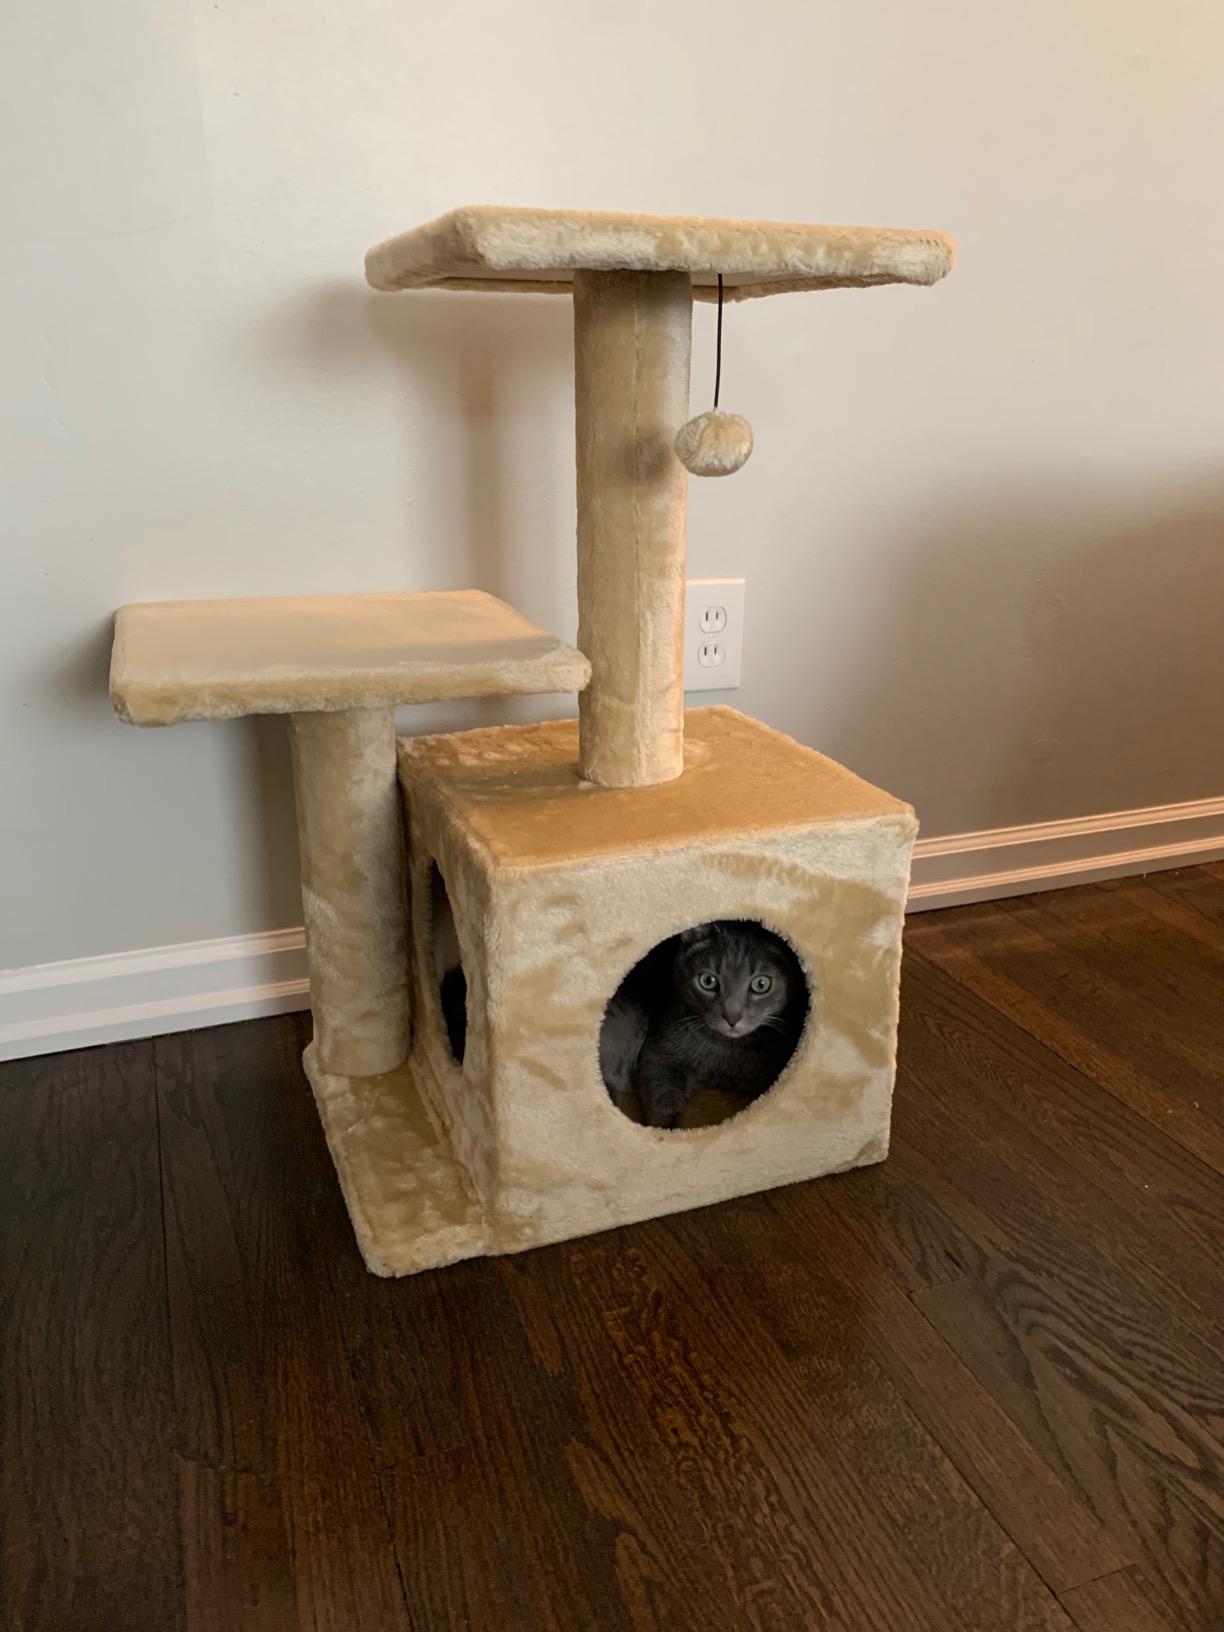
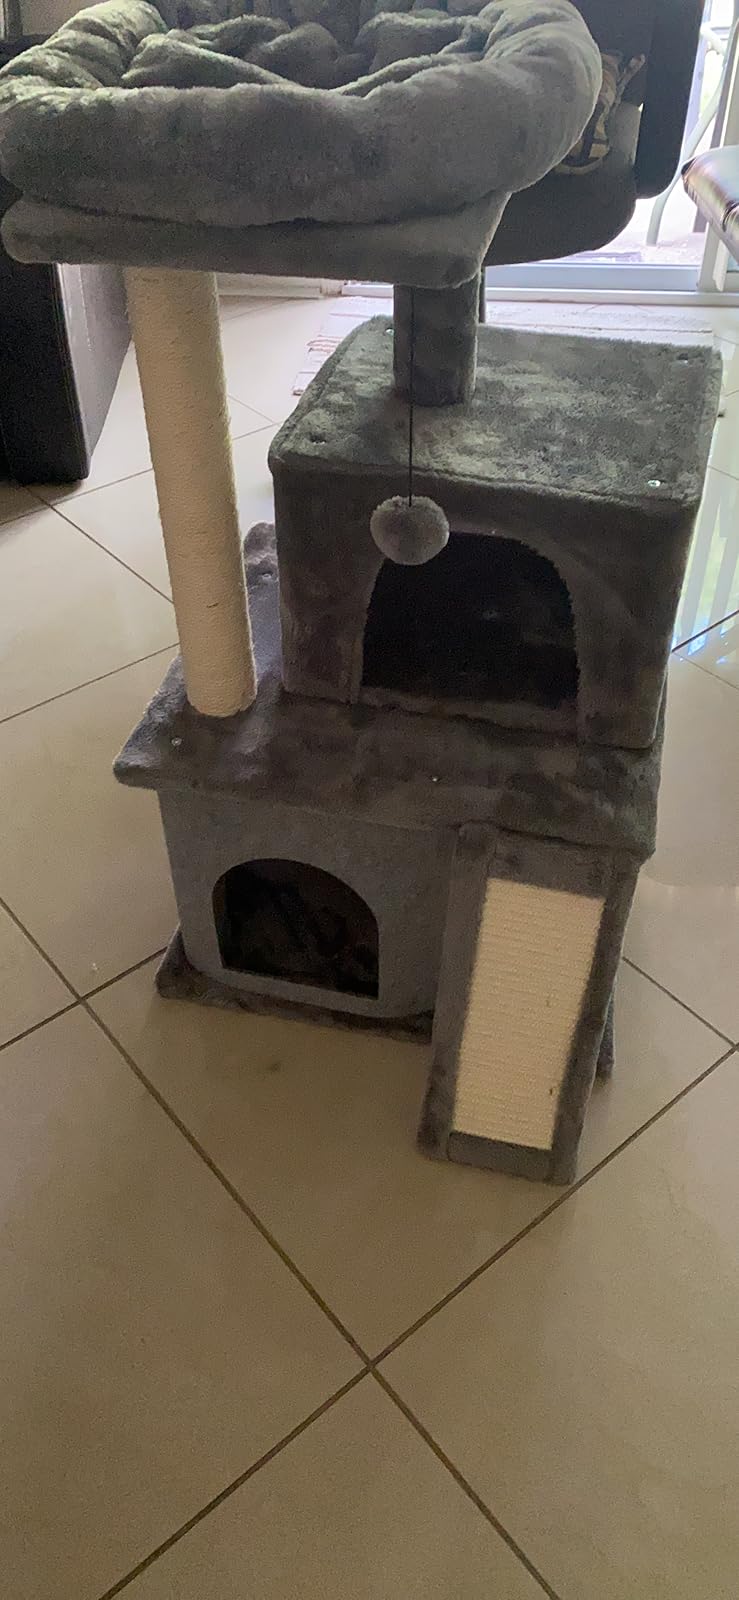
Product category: items_cat tree
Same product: no